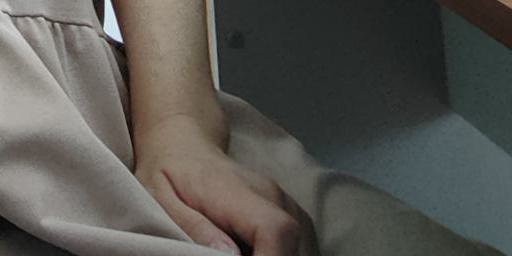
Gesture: no_gesture